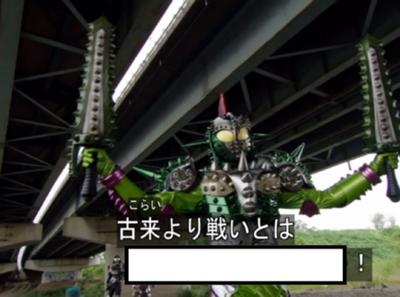
回答: 鬼に金棒